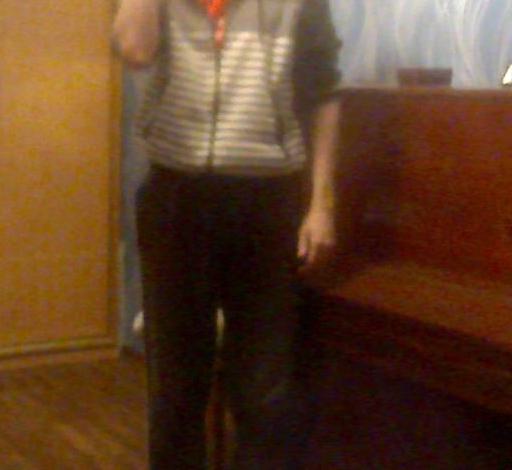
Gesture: no_gesture